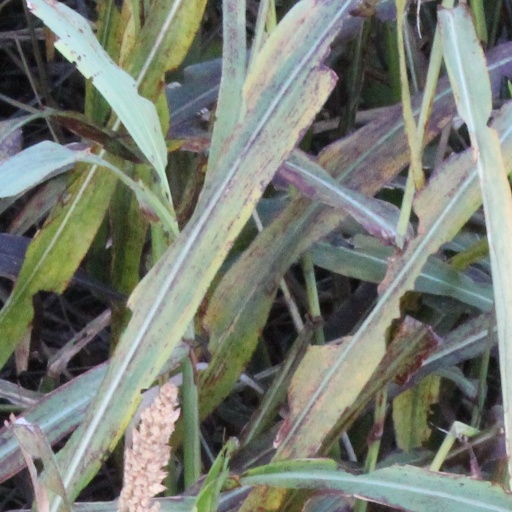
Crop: sorghum